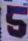
Number: 5